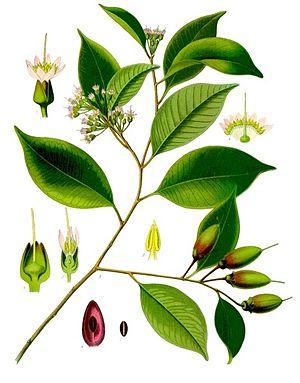
Payena est un genre d'arbres et d'arbustes de la famille des Sapotaceae, originaire d'Asie du Sud-Est. Ce genre compterait 70 espèces.